Eleanor Rigby

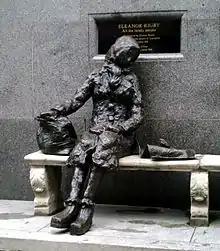
"Eleanor Rigby" statue by Tommy Steele on Stanley Street, Liverpool.

Although "Eleanor Rigby" was far from the first popular song to deal with death and loneliness, according to Ian MacDonald it "came as quite a shock to pop listeners in 1966". It took a bleak message of depression and desolation, written by a famous pop group, with a sombre, almost funeral-like backing, to the number one spot of the pop charts. Richie Unterberger of AllMusic cites the song's focus on "the neglected concerns and fates of the elderly" as "just one example of why the Beatles' appeal reached so far beyond the traditional rock audience".